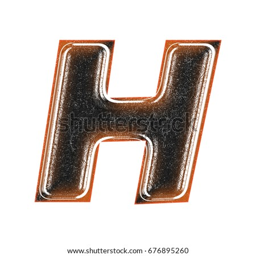
black rough worn metallic uppercase or capital letter h in a 3d illustration with a scratched metal surface and hot orange glow with basic bold font isolated on a white background with clipping path .